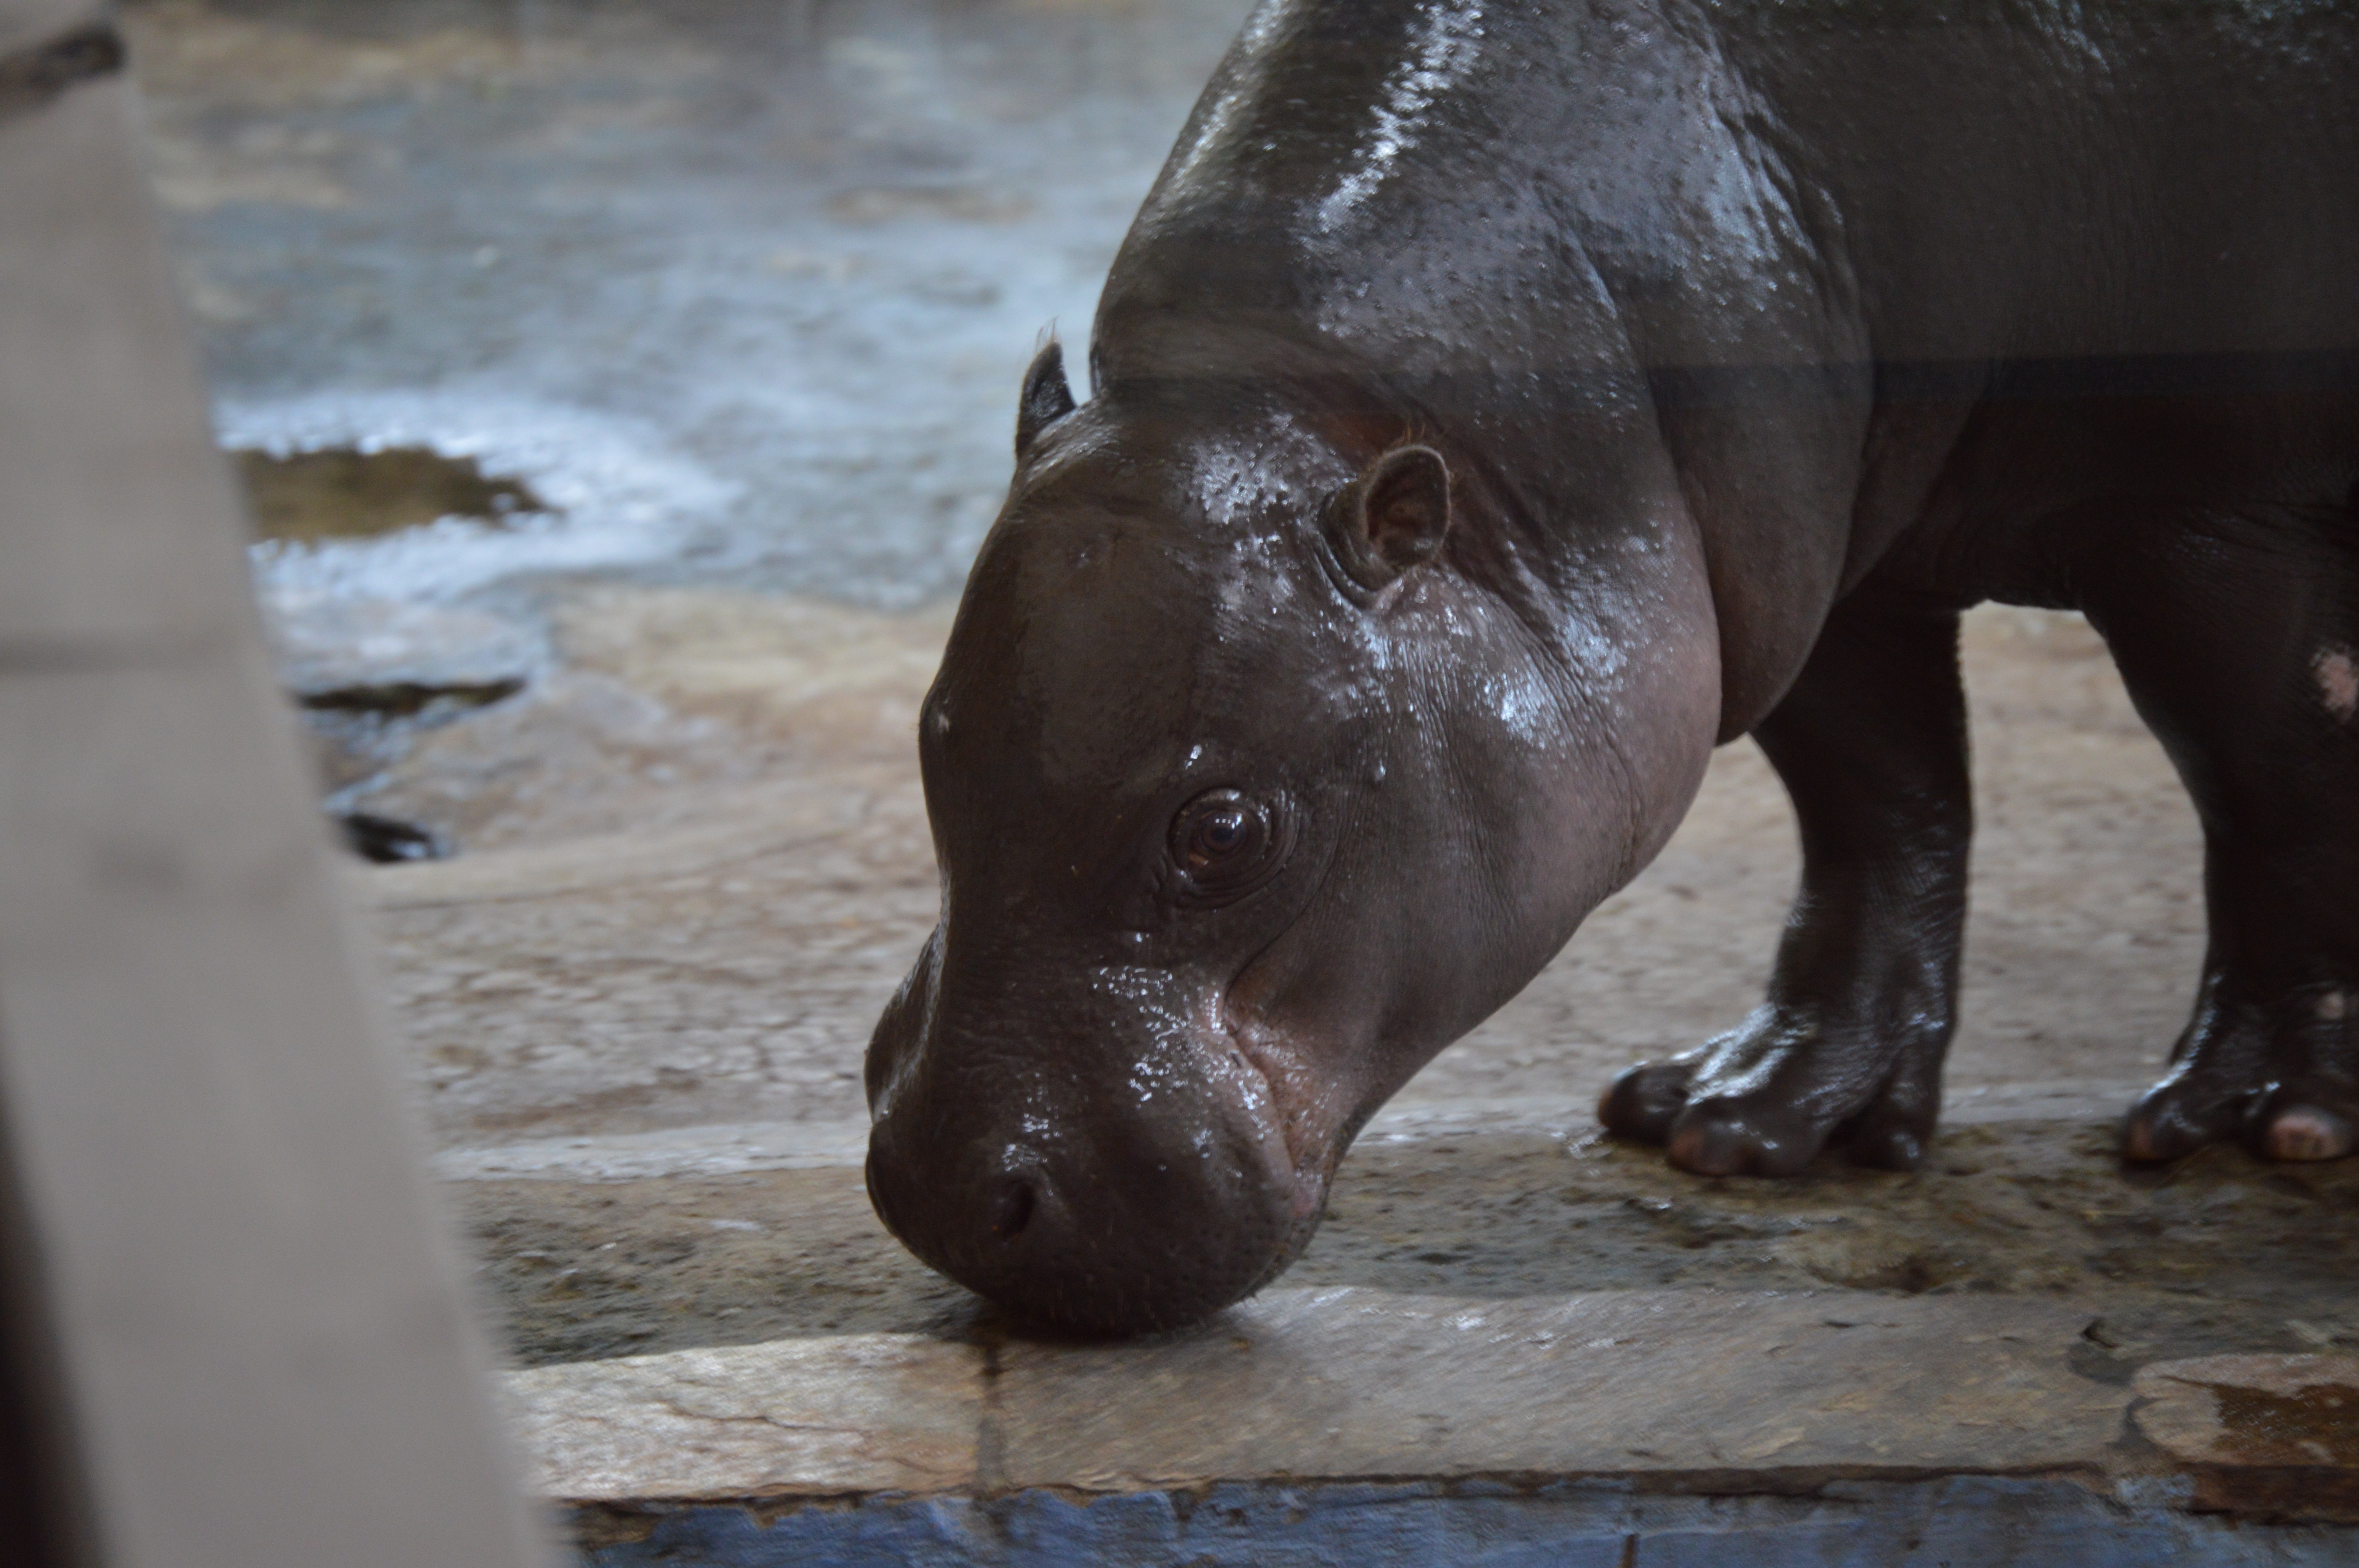
hippo, zoo, fauna, hippopotamus, snout, organism, terrestrial animal, wildlife, water